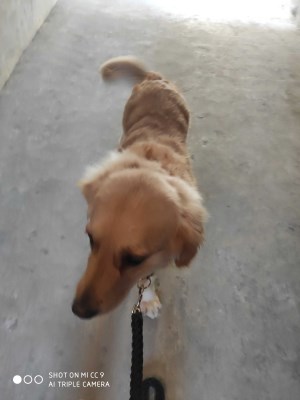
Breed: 5355-n000126-golden_retriever